St Andrew's Church, Chew Stoke

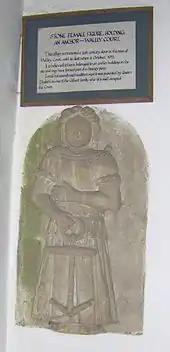
Female stone sculpture holding an anchor, in the porch

The inside of the church is decorated with 156 angels in wood and stone. The church interior also contains a bronze plaque commemorating the eleven people from the village who died in the First World War and six from the Second World War.